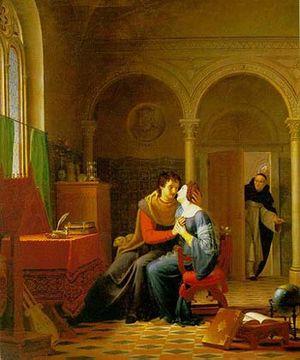
Héloïse, en latin Eloysa, parfois Heloisa ou Heloissa, née vers 1092 et morte le 16 mai 1164, est une intellectuelle du Moyen Âge, épouse d'Abailard et première abbesse du Paraclet. Elle serait la fille née de l'union scandaleuse de Hersende de Champagne, Dame de Montsoreau avec le Grand bouteiller de France Gilbert de Garlande. Chantre de l'amour libre, elle est la deuxième femme de lettres d'Occident dont le nom soit resté et le premier écrivain à affirmer et définir la spécificité du désir féminin.
Jean Vignaud, né à Beaucaire en 1775 et mort à Nîmes le 10 novembre 1826, est un peintre d’histoire et portraitiste français.
Le château de Montsoreau est un château français de style gothique et Renaissance situé dans le Val de Loire sur la commune de Montsoreau dans le sud-est du département de Maine-et-Loire en région Pays de la Loire.
Une héroïde est un terme créé par le poète Colardeau pour désigner une épître en vers, composée sous le nom de quelque héros ou personnage fameux. Le terme dérive des Héroïdes d'Ovide.